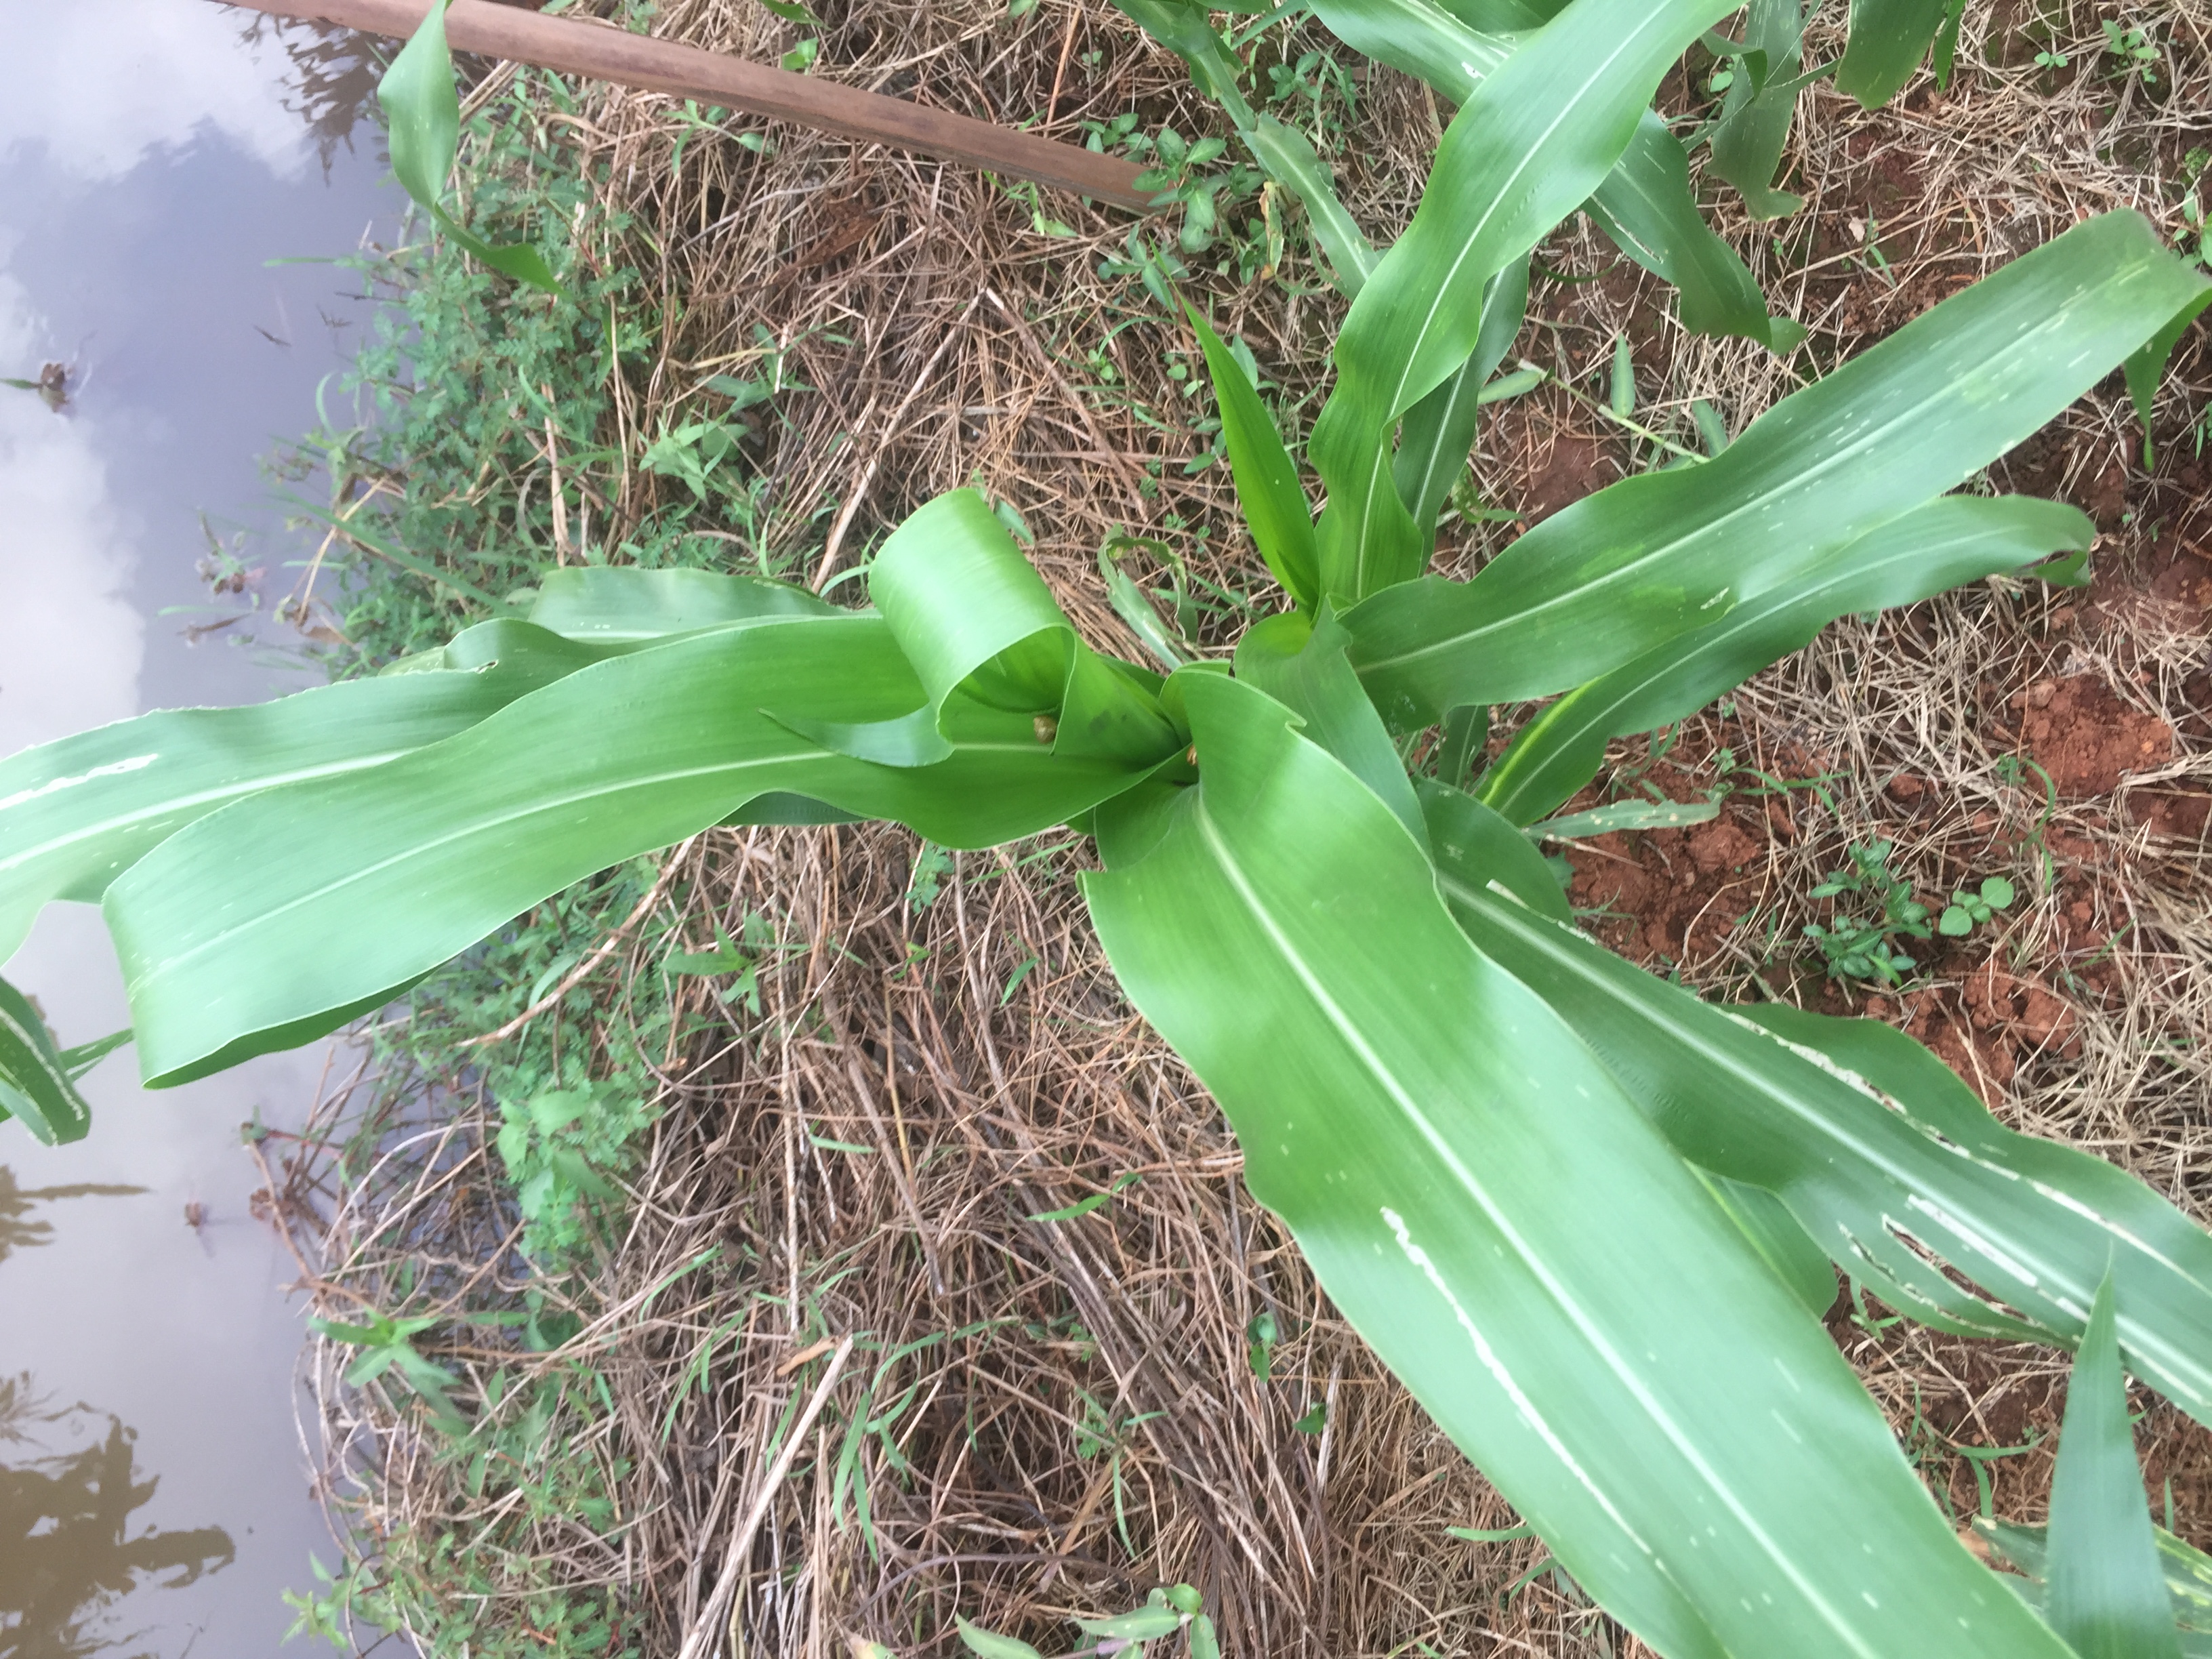
Label: helminthosporium_leaf_blight